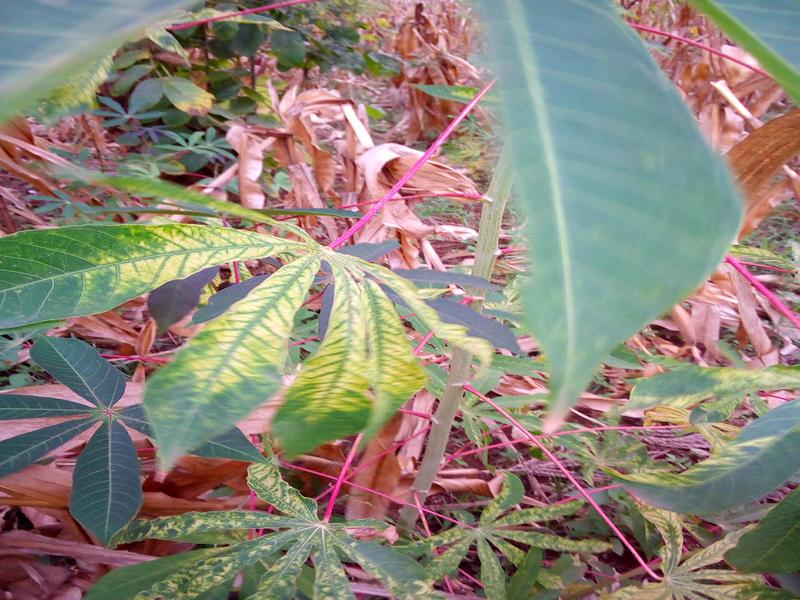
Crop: cassava
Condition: mosaic_disease